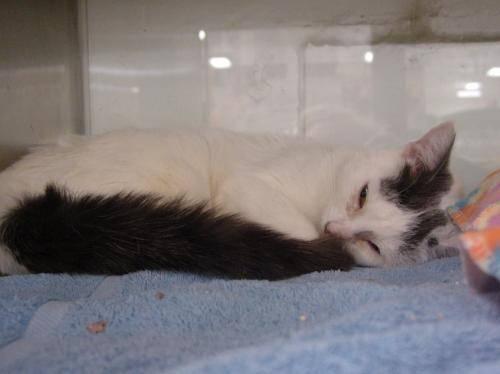
cat